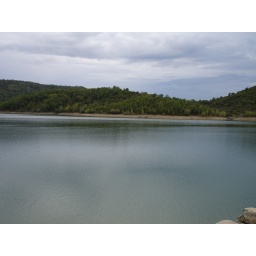
Grey sky over the Saint Cassien lake in the south-east of France.